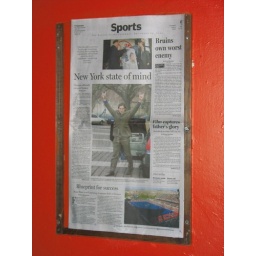
from the bathroom wall of the Border Cafe in Harvard Square